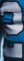
Number: 2